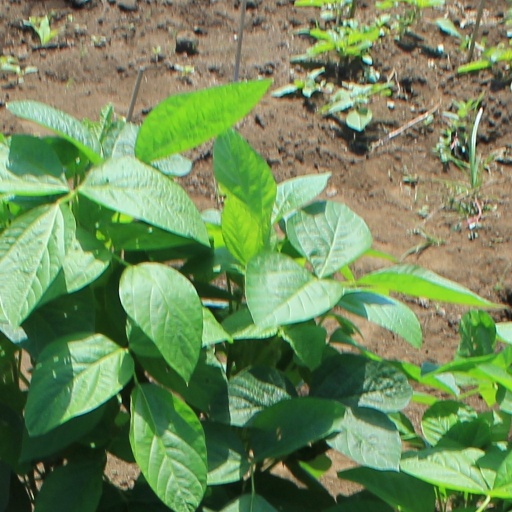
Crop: soybean